Mariemma

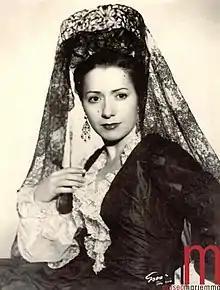
Mariemma

Guillermina Martínez Cabrejas (10 January 1917 – 10 June 2008), most known as Mariemma, was a Spanish dancer and choreographer. She died on 10 June 2008 at aged 91 in a nursing home from a cerebral hemorrhage.